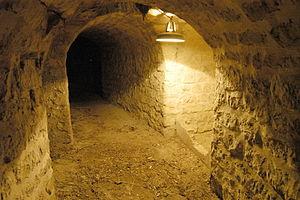
La Butte-Pinson est une des buttes-témoins formées par l'érosion de la cuesta du Bassin parisien à l'époque de l'Oligocène, qui a également formé, au nord de Paris, les buttes de Montmorency ou d'Écouen.